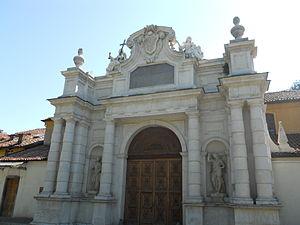
La chartreuse de Notre-Dame de l’Annonciation est un ancien monastère chartreux à Collegno près de Turin dans le Piémont.